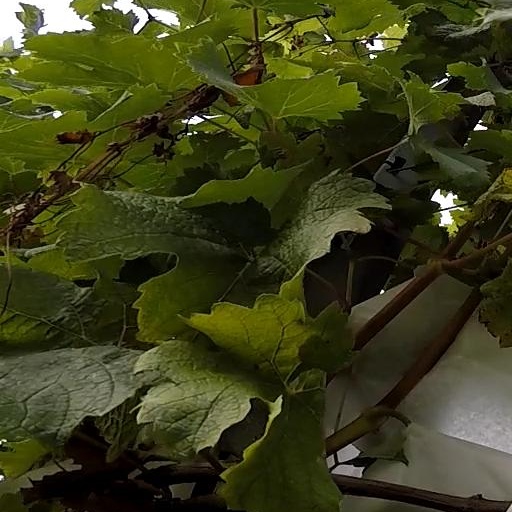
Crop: grape